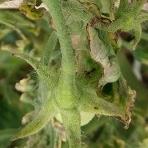
Crop: Tomato
Condition: virosis-d